Great Maui crake

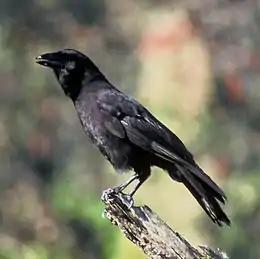
The Hawaiian crow or "ʻalalā" once inhabited Maui, and probably preyed on great Maui crakes occasionally. Today, it is extinct in the wild.

Its flightlessness indicates that predation pressure was not overly strong; at any rate, mammalian predators were absent on Maui before humans arrived. Of the animals that might have preyed on ""P." severnsi", the "pueo" owl still inhabits the island today, while Great and Lesser frigatebirds roam the offshore waters and occasionally venture overland to forage for small land animals; all these species would have posed a threat to an unwary great Maui crake. More dangerous would have been the Hawaiian hawk and – especially during nesting – the "ʻalalā" and Robust crows, which are not found on Maui today. The ʻalalā crow persisted at least to the initial stages of humans settlement, and is attested for this island by subfossil remains, while the Robust crow and the hawk are not, so either their breeding population on Maui was small, or they only ever occurred there as vagrants: prehistoric hawk remains are rare on all islands which formerly made up Maui Nui, while on Oʻahu to the northwest and the Big Island to the southeast they are much more numerous. The Robust crow, meanwhile, was abundant on Molokaʻi near Maui and was also found in Oʻahu deposits further away, proving that it had the capability to reach Maui too.